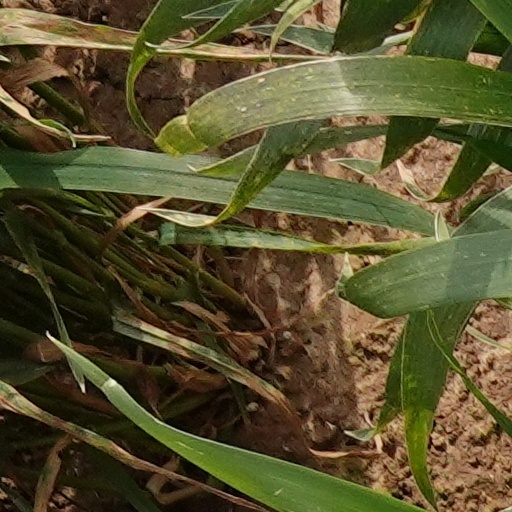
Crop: wheat